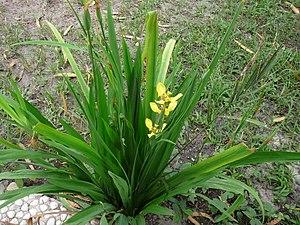
Trimezia est un genre appartenant à la famille des Iridaceae. Il comprend une quarantaine d'espèces originaires des régions les plus chaudes de l'Amérique du Sud, l'Amérique centrale et des Antilles.